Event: Nepal Earthquake
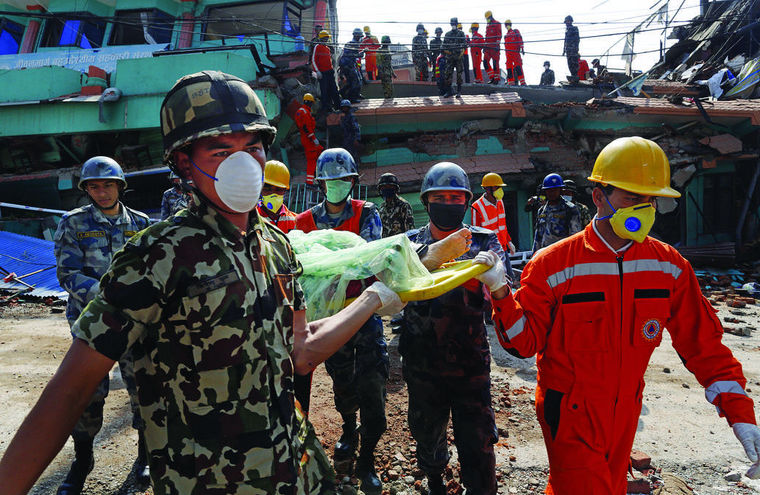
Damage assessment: damage